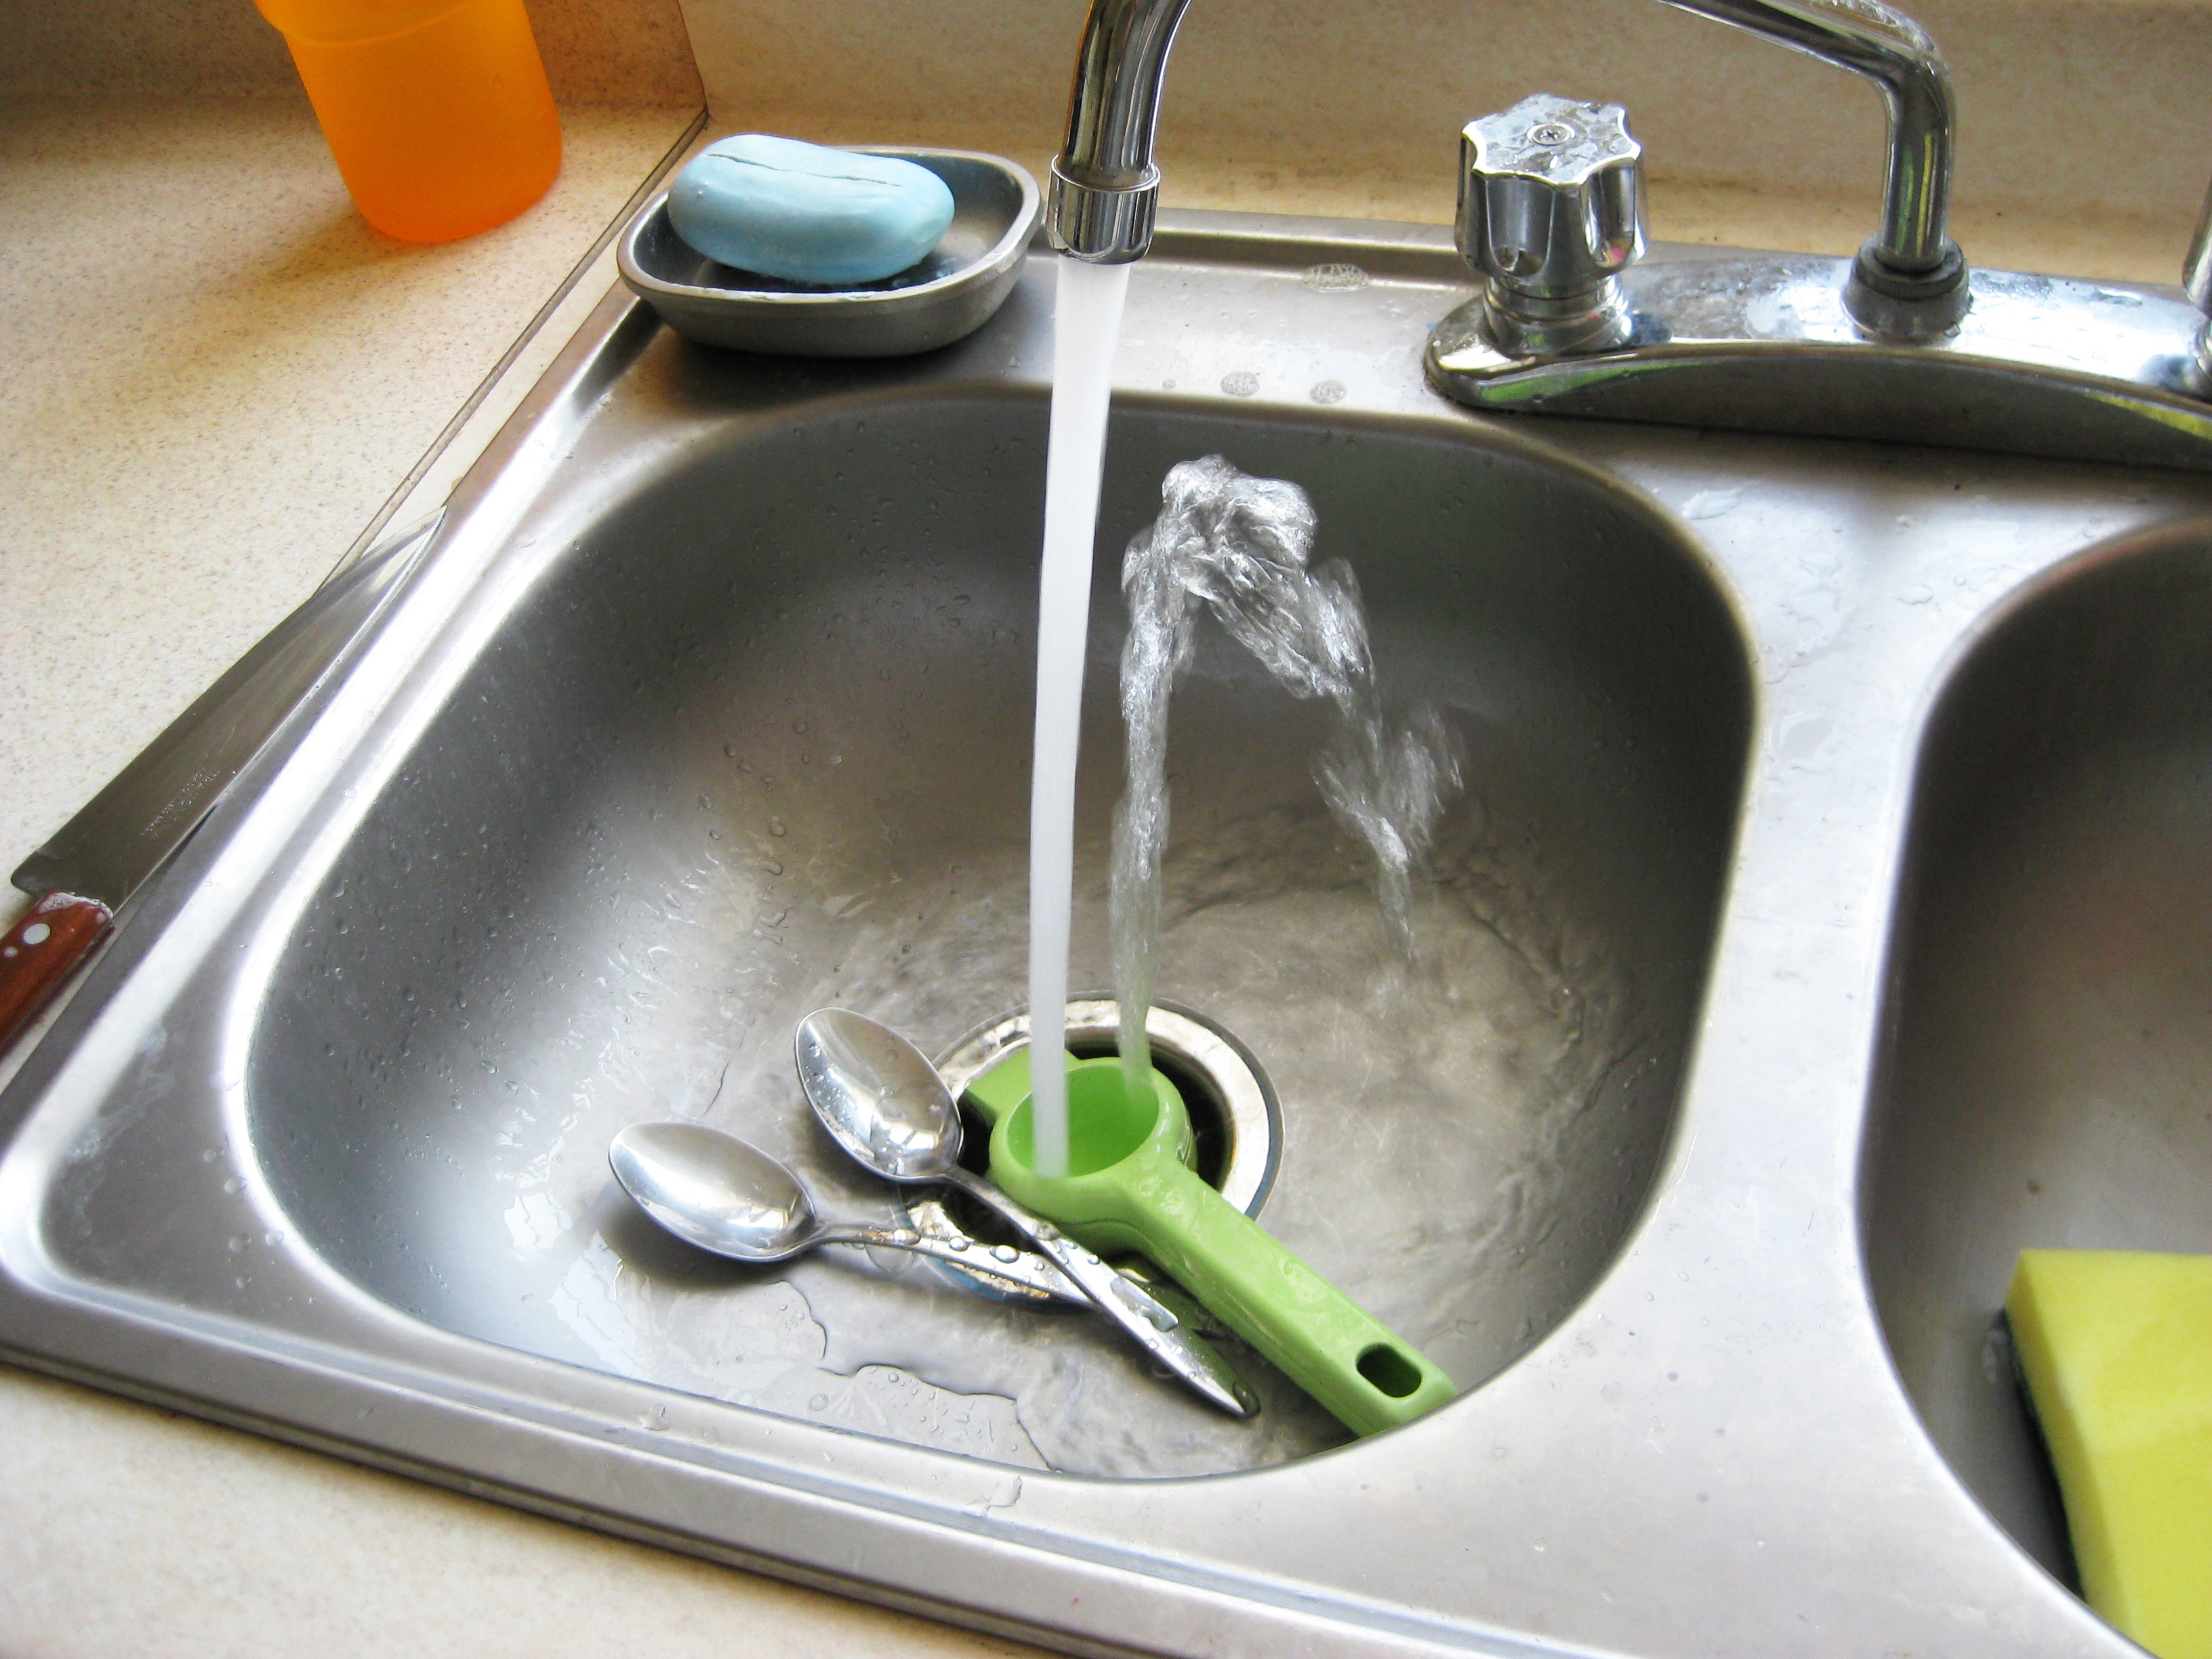
interior, glass, home, steel, food, produce, ceramic, washing, kitchen, sink, modern, material, tap, soap, faucet, utensils, stainless, plumbing fixture